Joseph Parry

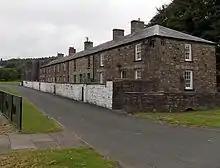
Chapel Row in Merthyr Tydfil. The Parry cottage is the one with a green door and trim.

At the time, very few people in Wales had seen an opera, and they had no idea what it was like. The opera programmes provided explanations, especially that the singers would wear costumes but would not be acting. Those who were members of Welsh nonconformist churches needed reassurance that this was not a theatrical performance, as acting and theatres were held in as much contempt as taverns. Parry was raised in the nonconformist Annibynwyr Chapel and adhered to the tenets of his faith for his entire life. The majority of participants in the first performance of "Blodwen" were music students of Parry; his two older sons were also part of the production, playing piano and harmonium. Before the performance, Parry spoke to the audience. He repeated what had been printed in the programmes: that the participants were not acting and explained to those gathered what an opera was. Despite this, there were some clergymen who were not pleased.